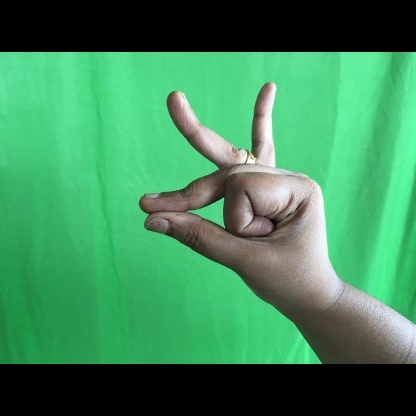
Mudra: Bramaram